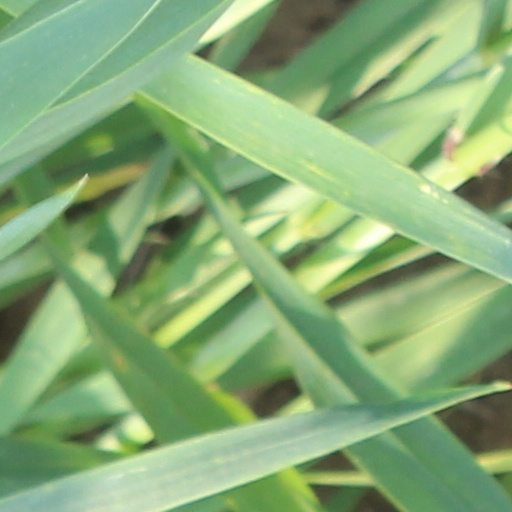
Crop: wheat